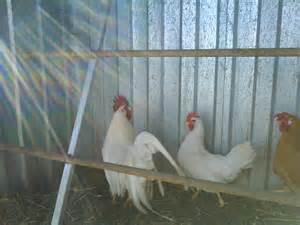
Label: chicken